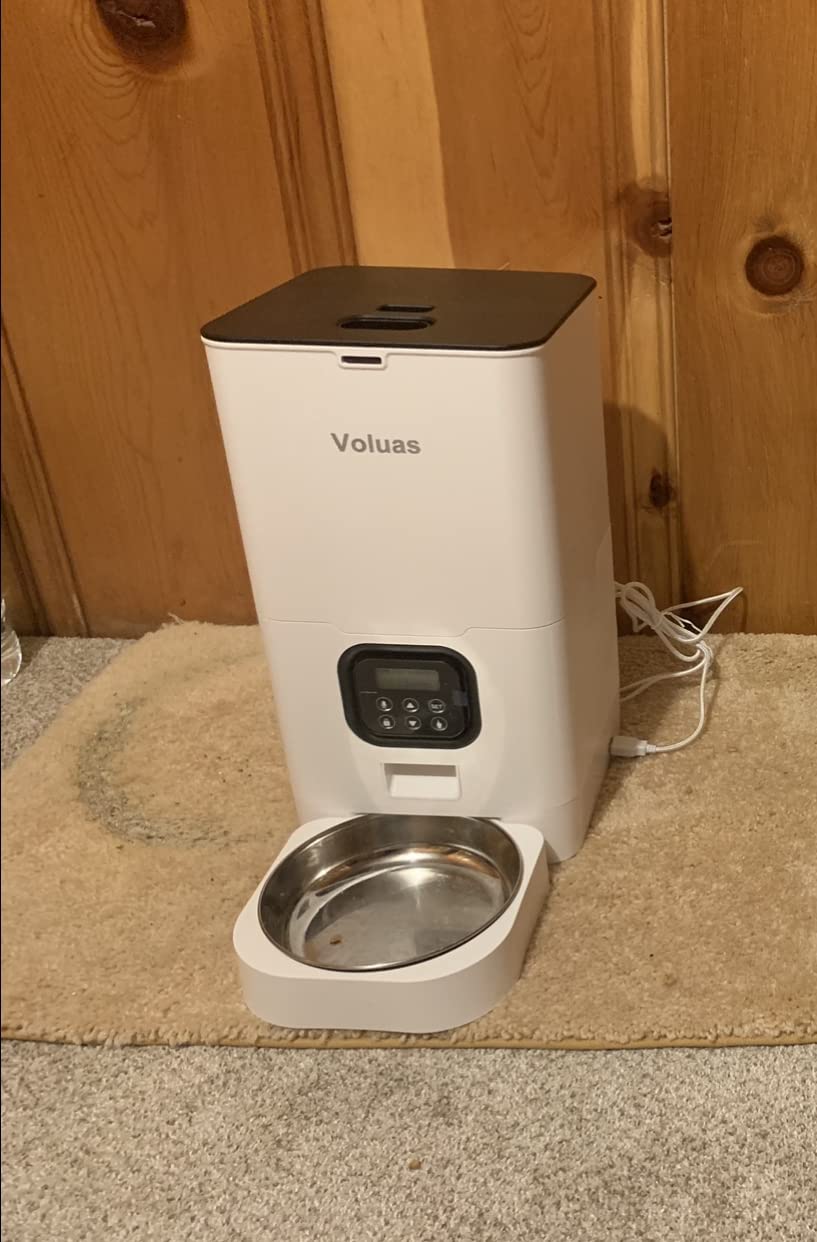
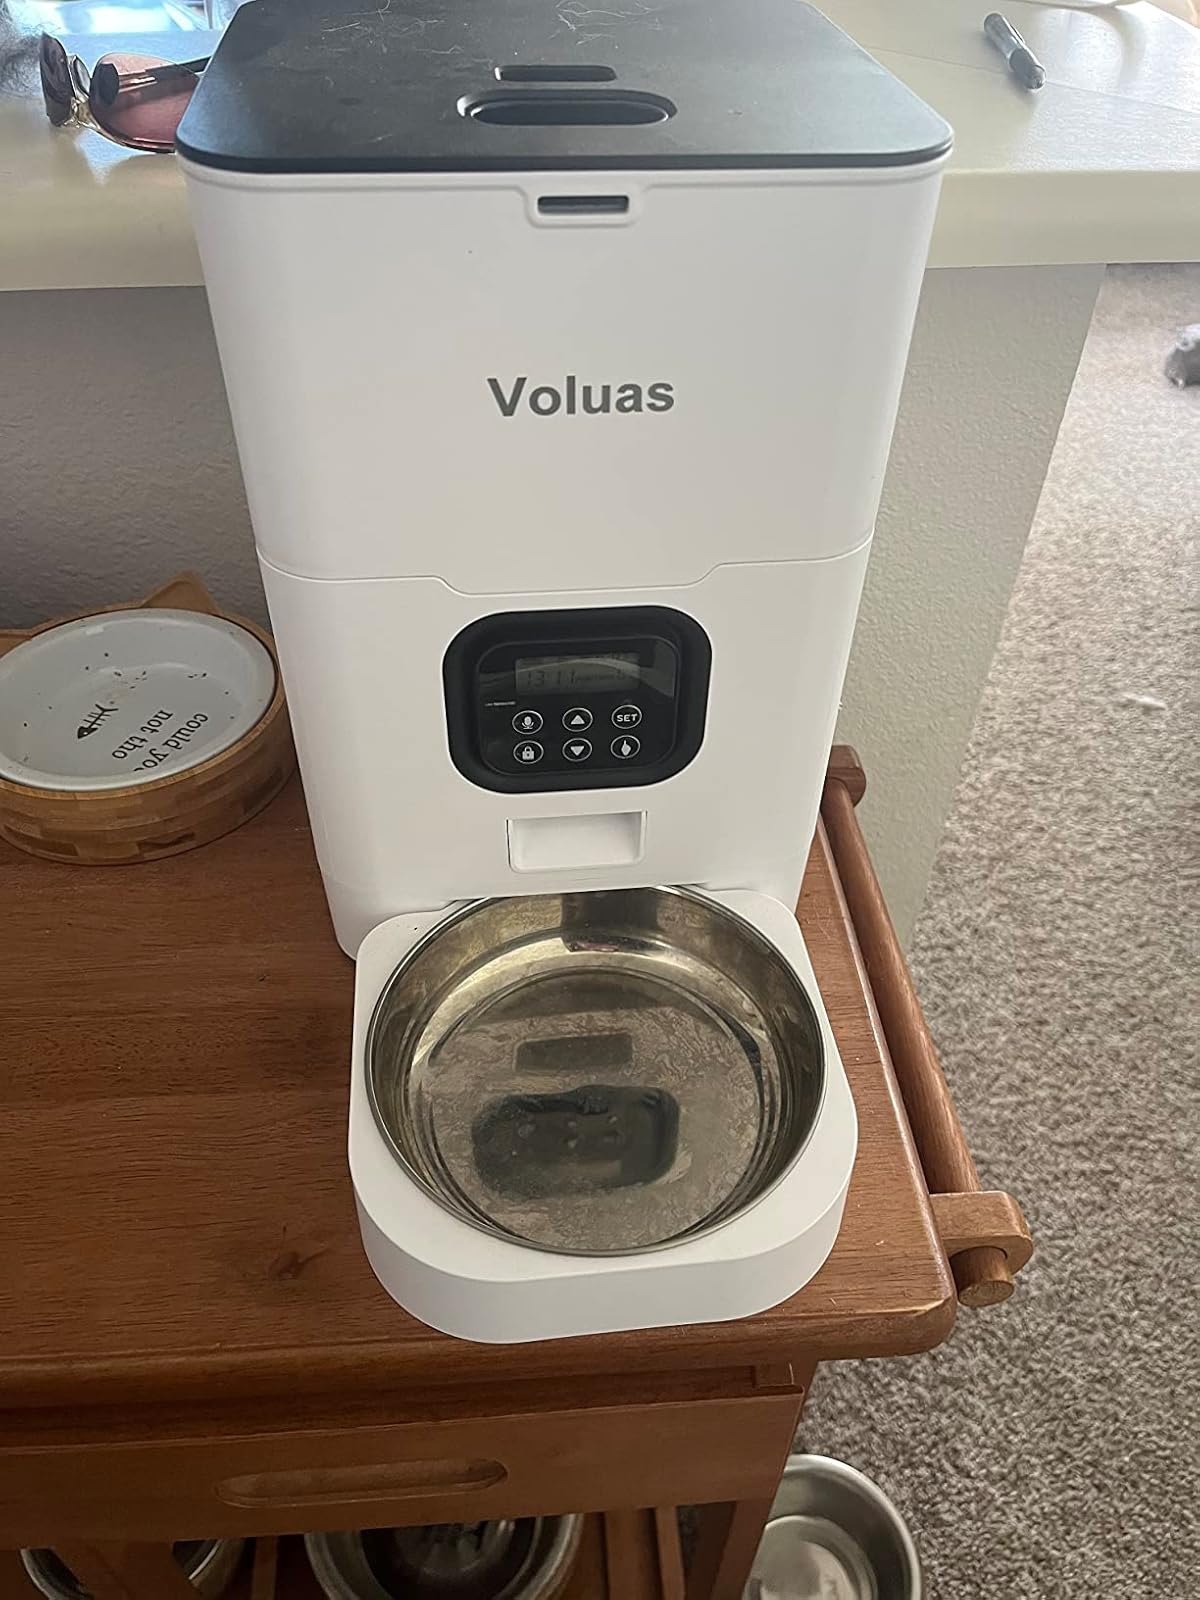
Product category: items_feeder
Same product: yes